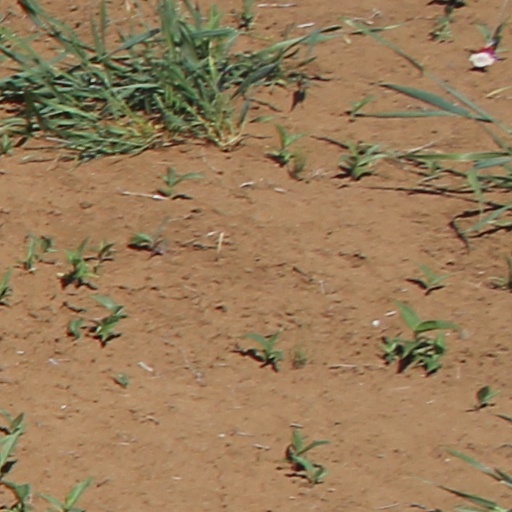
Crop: wheat